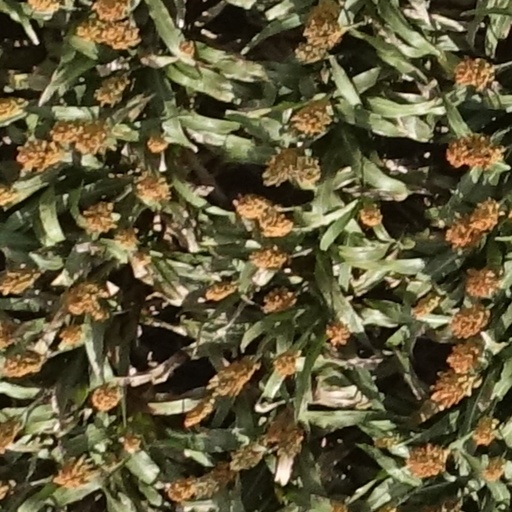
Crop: sorghum